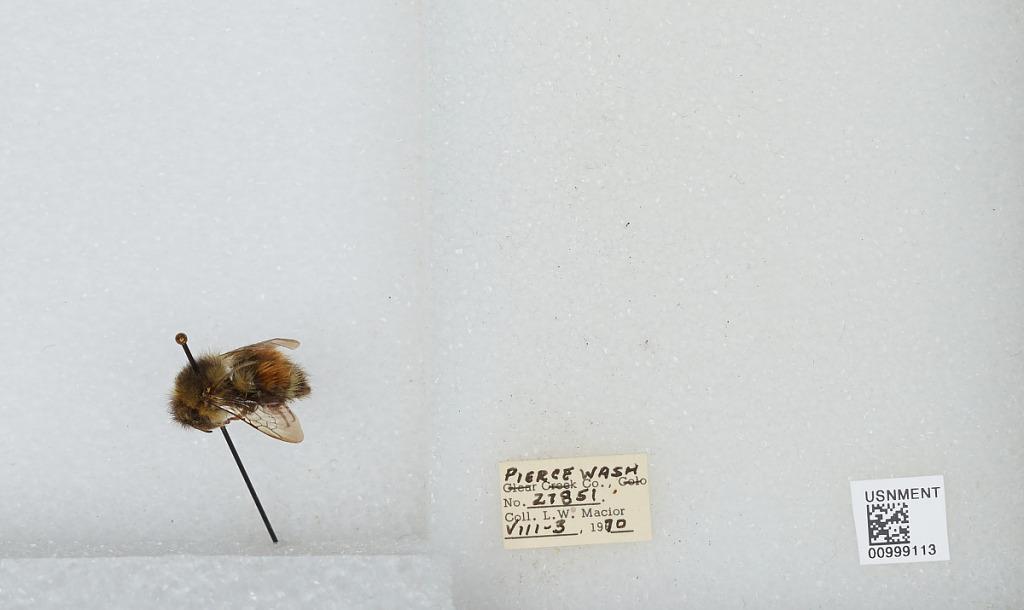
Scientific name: Bombus (Pyrobombus) melanopygus Nylander
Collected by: L. Macior
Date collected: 1970-8-3
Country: United States
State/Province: Washington
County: Pierce
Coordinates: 47.05, -122.12